1900 Summer Olympics

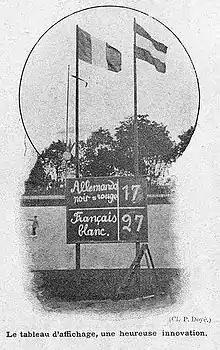
Scoreboard with result of France-Germany rugby game

the cutlery exhibit at the 1900 World's Fair. French fencers dominated the proceedings but both Cuba and Italy also took titles. The early rounds of the foil competitions were judged on style rather than the actual result of the contest. This meant that some fencers were eliminated without losing a contest while others were defeated and still progressed to the next rounds.